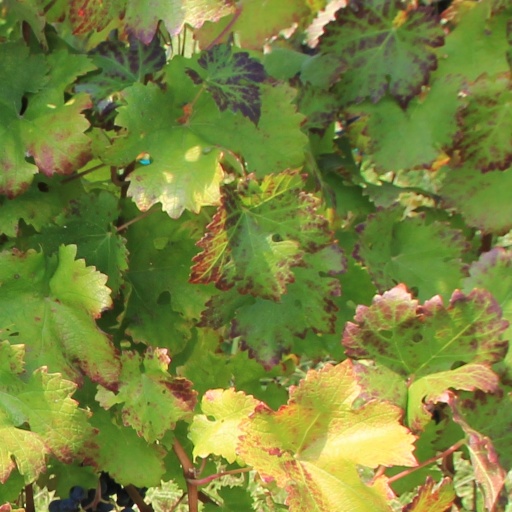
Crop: grape